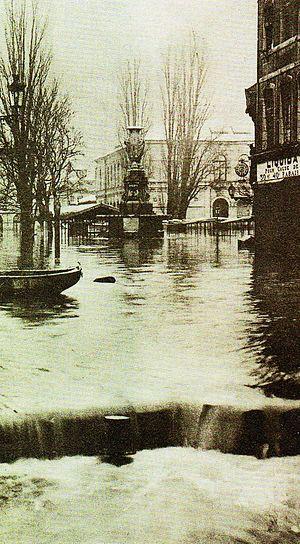
Le Doubs en crue à Besançon, en 1910
La crue du Doubs de 1910 à Besançon est une crue historique de la rivière franco-suisse du Doubs, survenue les 20 et 21 janvier 1910 au cœur de la capitale de la Franche-Comté, qui est ceinturée par ce cours d'eau. Elle est la plus importante inondation de l'histoire de la ville, frappant de nombreux secteurs du centre historique composés à l'époque des quartiers de La Boucle et de Battant, et de nombreux lieux-dits, qui furent touchés à des degrés divers. Bien que la cité eut écho de l'exceptionnelle montée des eaux en aval de la rivière, les habitants et les autorités ne s'inquiétèrent que peu, estimant qu'il était impossible que cette crue dépasse les limites atteintes par les précédentes, et notamment celle de 1882, alors la plus importante.
La crue du Doubs de 1910 est une crue record qui toucha essentiellement le département du Doubs et le département du Jura, ainsi qu'une partie du département de Saône-et-Loire. Le niveau maximal fut enregistré à Besançon, atteignant près de 10 mètres au-dessus du niveau normal du Doubs. De sources sûres, au moins une personne est décédée à Dole, et sûrement plusieurs autres en amont.